Oorukku Oru Pillai

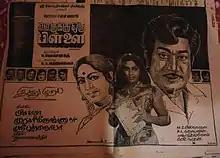
Theatrical release poster

Oorukku Oru Pillai is a 1982 Indian Tamil-language film, directed by D. Yoganand and produced by K. S. Kutralingam. It stars Sivaji Ganesan, K. R. Vijaya, M. N. Nambiar and V. K. Ramasamy. It was released on 5 February 1982.